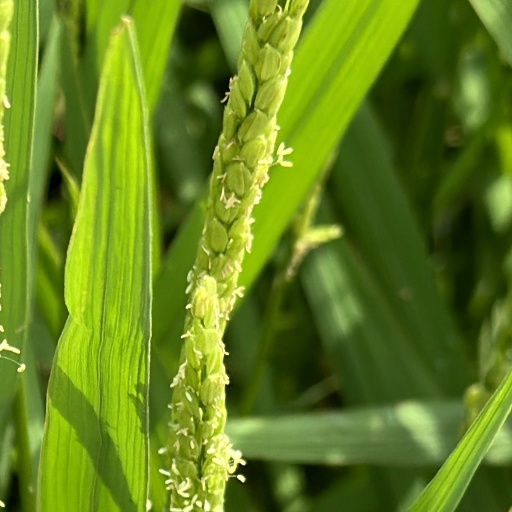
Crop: rice